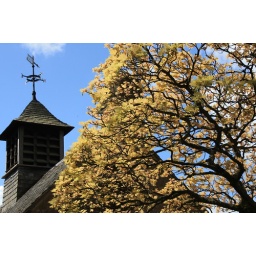
Acer in new leaf against background of clock tower and blue sky